San Antonio

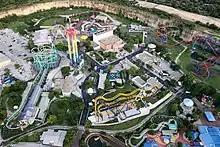
Aerial view of Six Flags Fiesta Texas

San Antonio is the headquarters of two Fortune 500 companies: Valero Energy and USAA. iHeartMedia had been on the list but fell off, and NuStar Energy was also on the list until it was purchased by Sunoco LP in 2024. H-E-B, the 5th-largest private company in the U.S., is also headquartered in San Antonio.